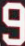
Number: 9